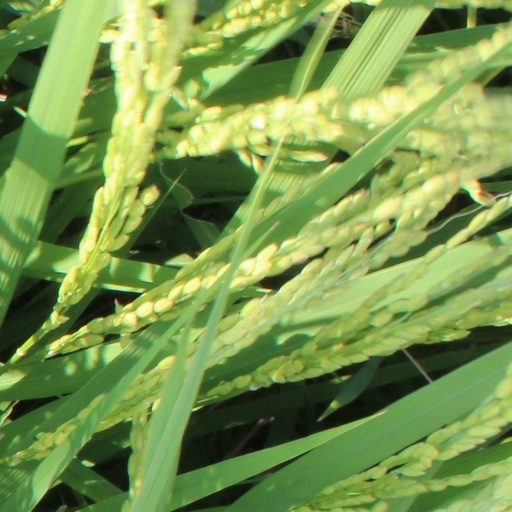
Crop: rice